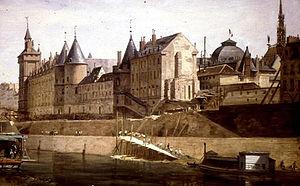
Le musée Carnavalet - Histoire de Paris est le musée municipal parisien consacré à l'histoire de Paris des origines de la ville à nos jours. Situé dans le quartier du Marais au nᵒ 23 rue de Sévigné à Paris, dans le 3ᵉ arrondissement, il présente des collections exceptionnelles : souvenirs de la Révolution française, peintures, sculptures, mobilier et objets d'art. Le musée est constitué de l'hôtel de Carnavalet et l'hôtel Le Peletier de Saint-Fargeau reliés par une galerie située au premier étage. Il a une superficie de 10 000 mètres carrés et compte une centaine de salles.